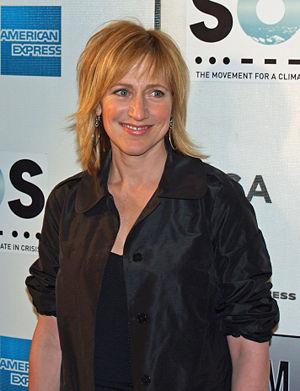
Edie Falco est une actrice américaine, née le 5 juillet 1963 à Brooklyn, New York.
Les Soprano est une série télévisée dramatique américaine en 86 épisodes de 45 à 75 minutes, créée par David Chase et diffusée entre le 10 janvier 1999 et le 10 juin 2007 sur HBO.